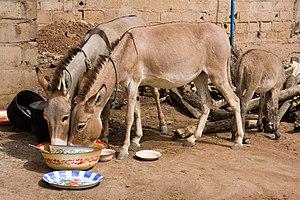
Les marques primitives des équidés sont une particularité de la robe du cheval et des autres équidés. Elles consistent en des marques noires ou claires aux localisations spécifiques, propres aux races dites primitives, et principalement dues au gène dun. Tous les chevaux porteurs du gène dun possèdent au moins une raie de mulet, grande ligne sombre qui leur traverse le dos dans la longueur, la présence d'autres marques primitives étant variable. Les autres marques communes incluent des zébrures horizontales sur les membres, une bande cruciale et une bande de crins plus clairs dans la crinière et la queue, ordinairement noires.